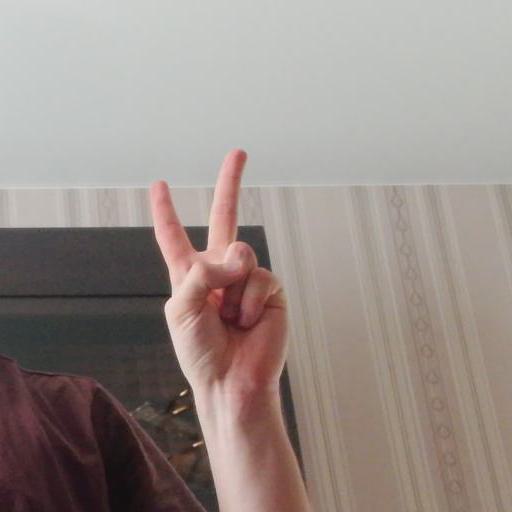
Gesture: peace